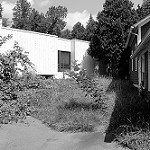
Label: B & W